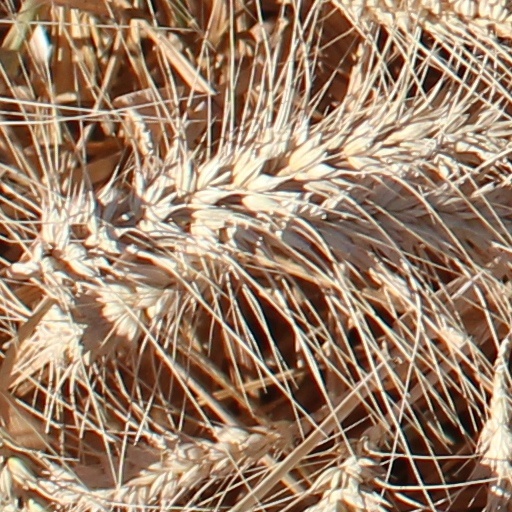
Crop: wheat